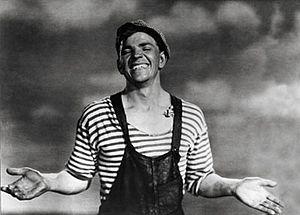
Piotr Martynovitch Aleïnikov, né le 12 juin 1914 dans le Gouvernement de Moguilev et mort le 9 juin 1965 à Moscou, est un acteur soviétique.